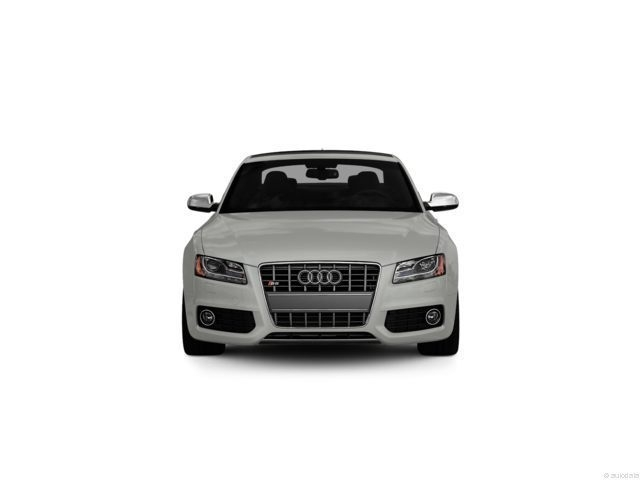
Car model: 2012 Audi S5 Coupe